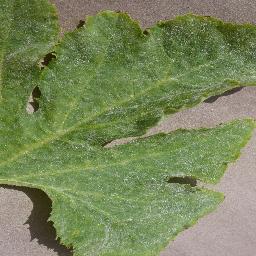
Label: Squash___Powdery_mildew